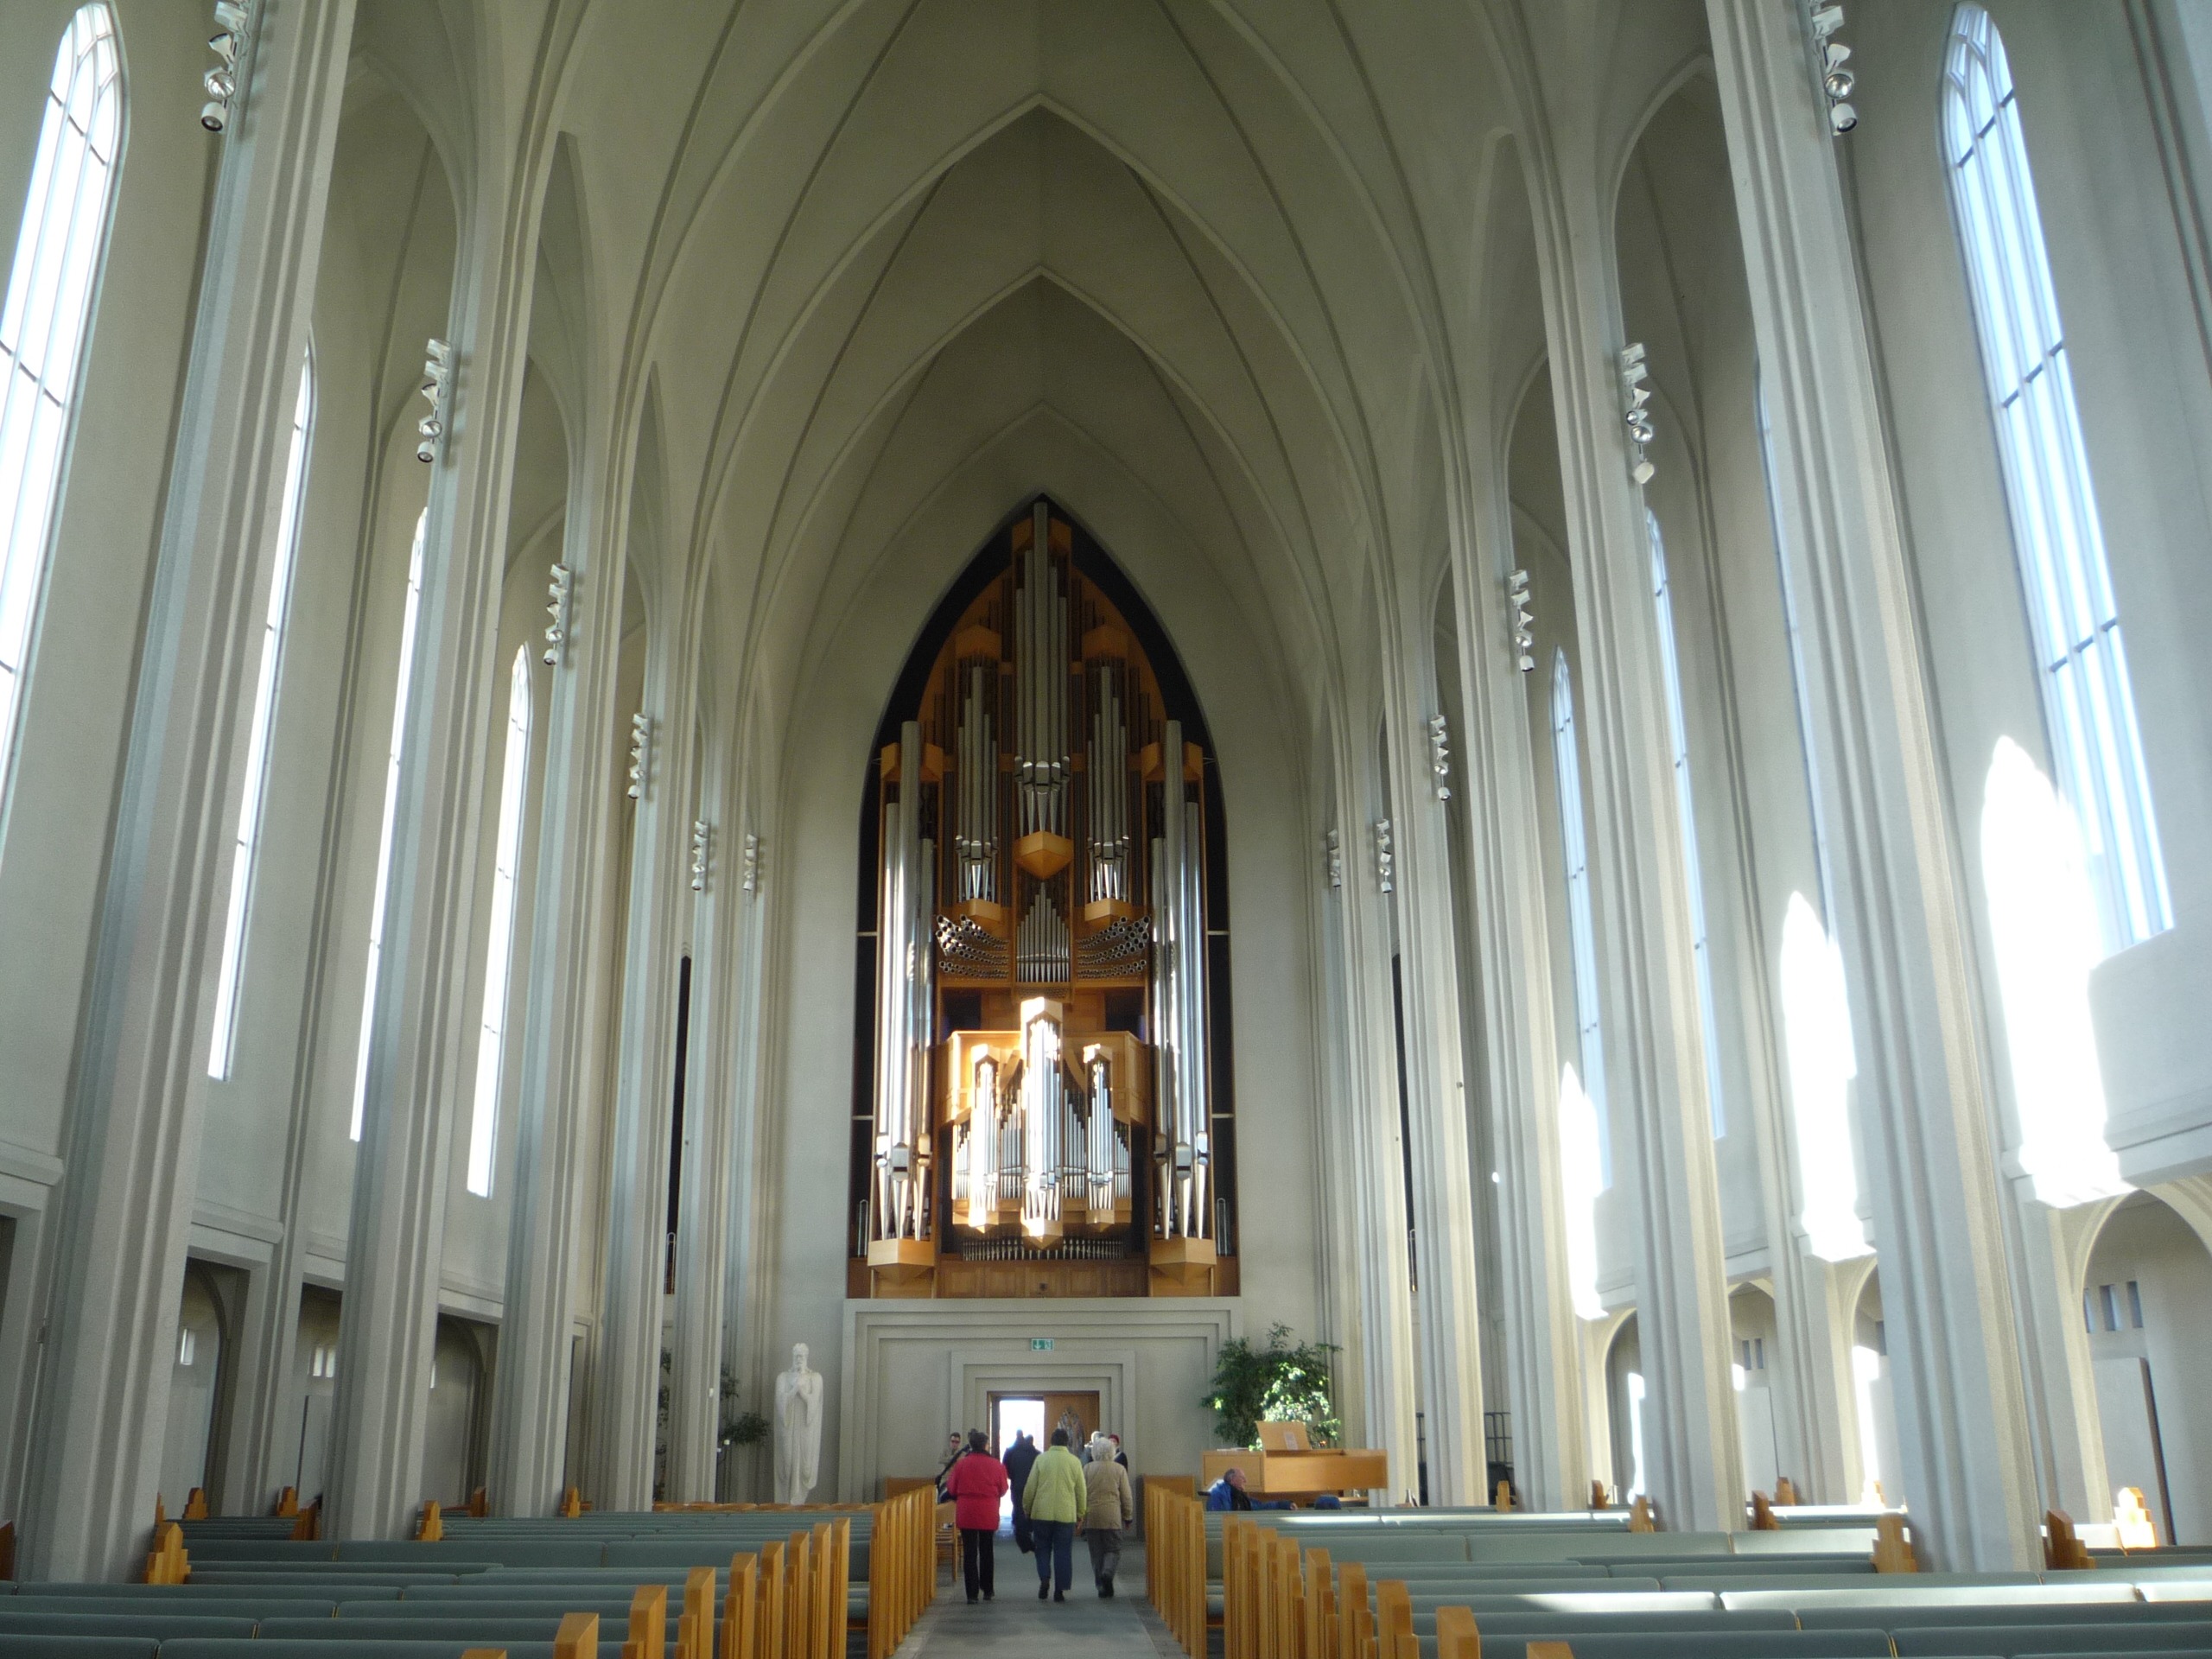
nature, architecture, building, church, cathedral, chapel, iceland, place of worship, interior design, synagogue, reykjavik